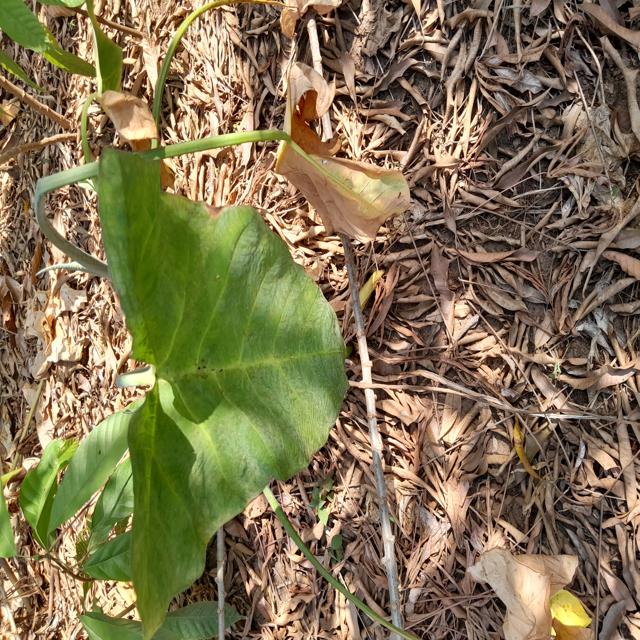
Label: Healthy